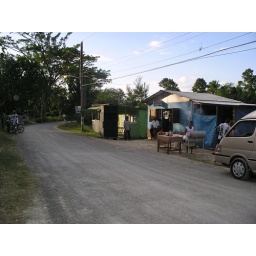
Delory's. The blue hut. Note the chicken being done by Delroy's wife.